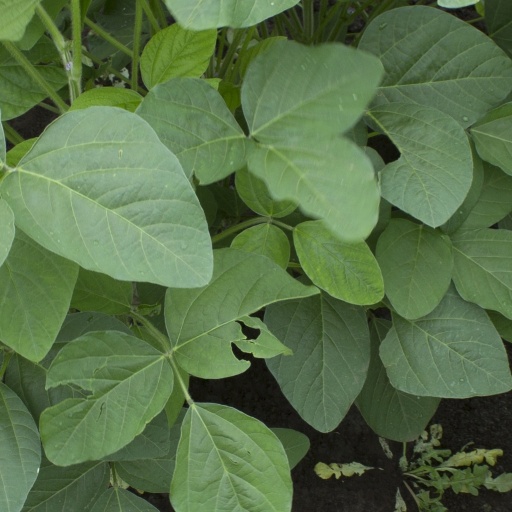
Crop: soybean